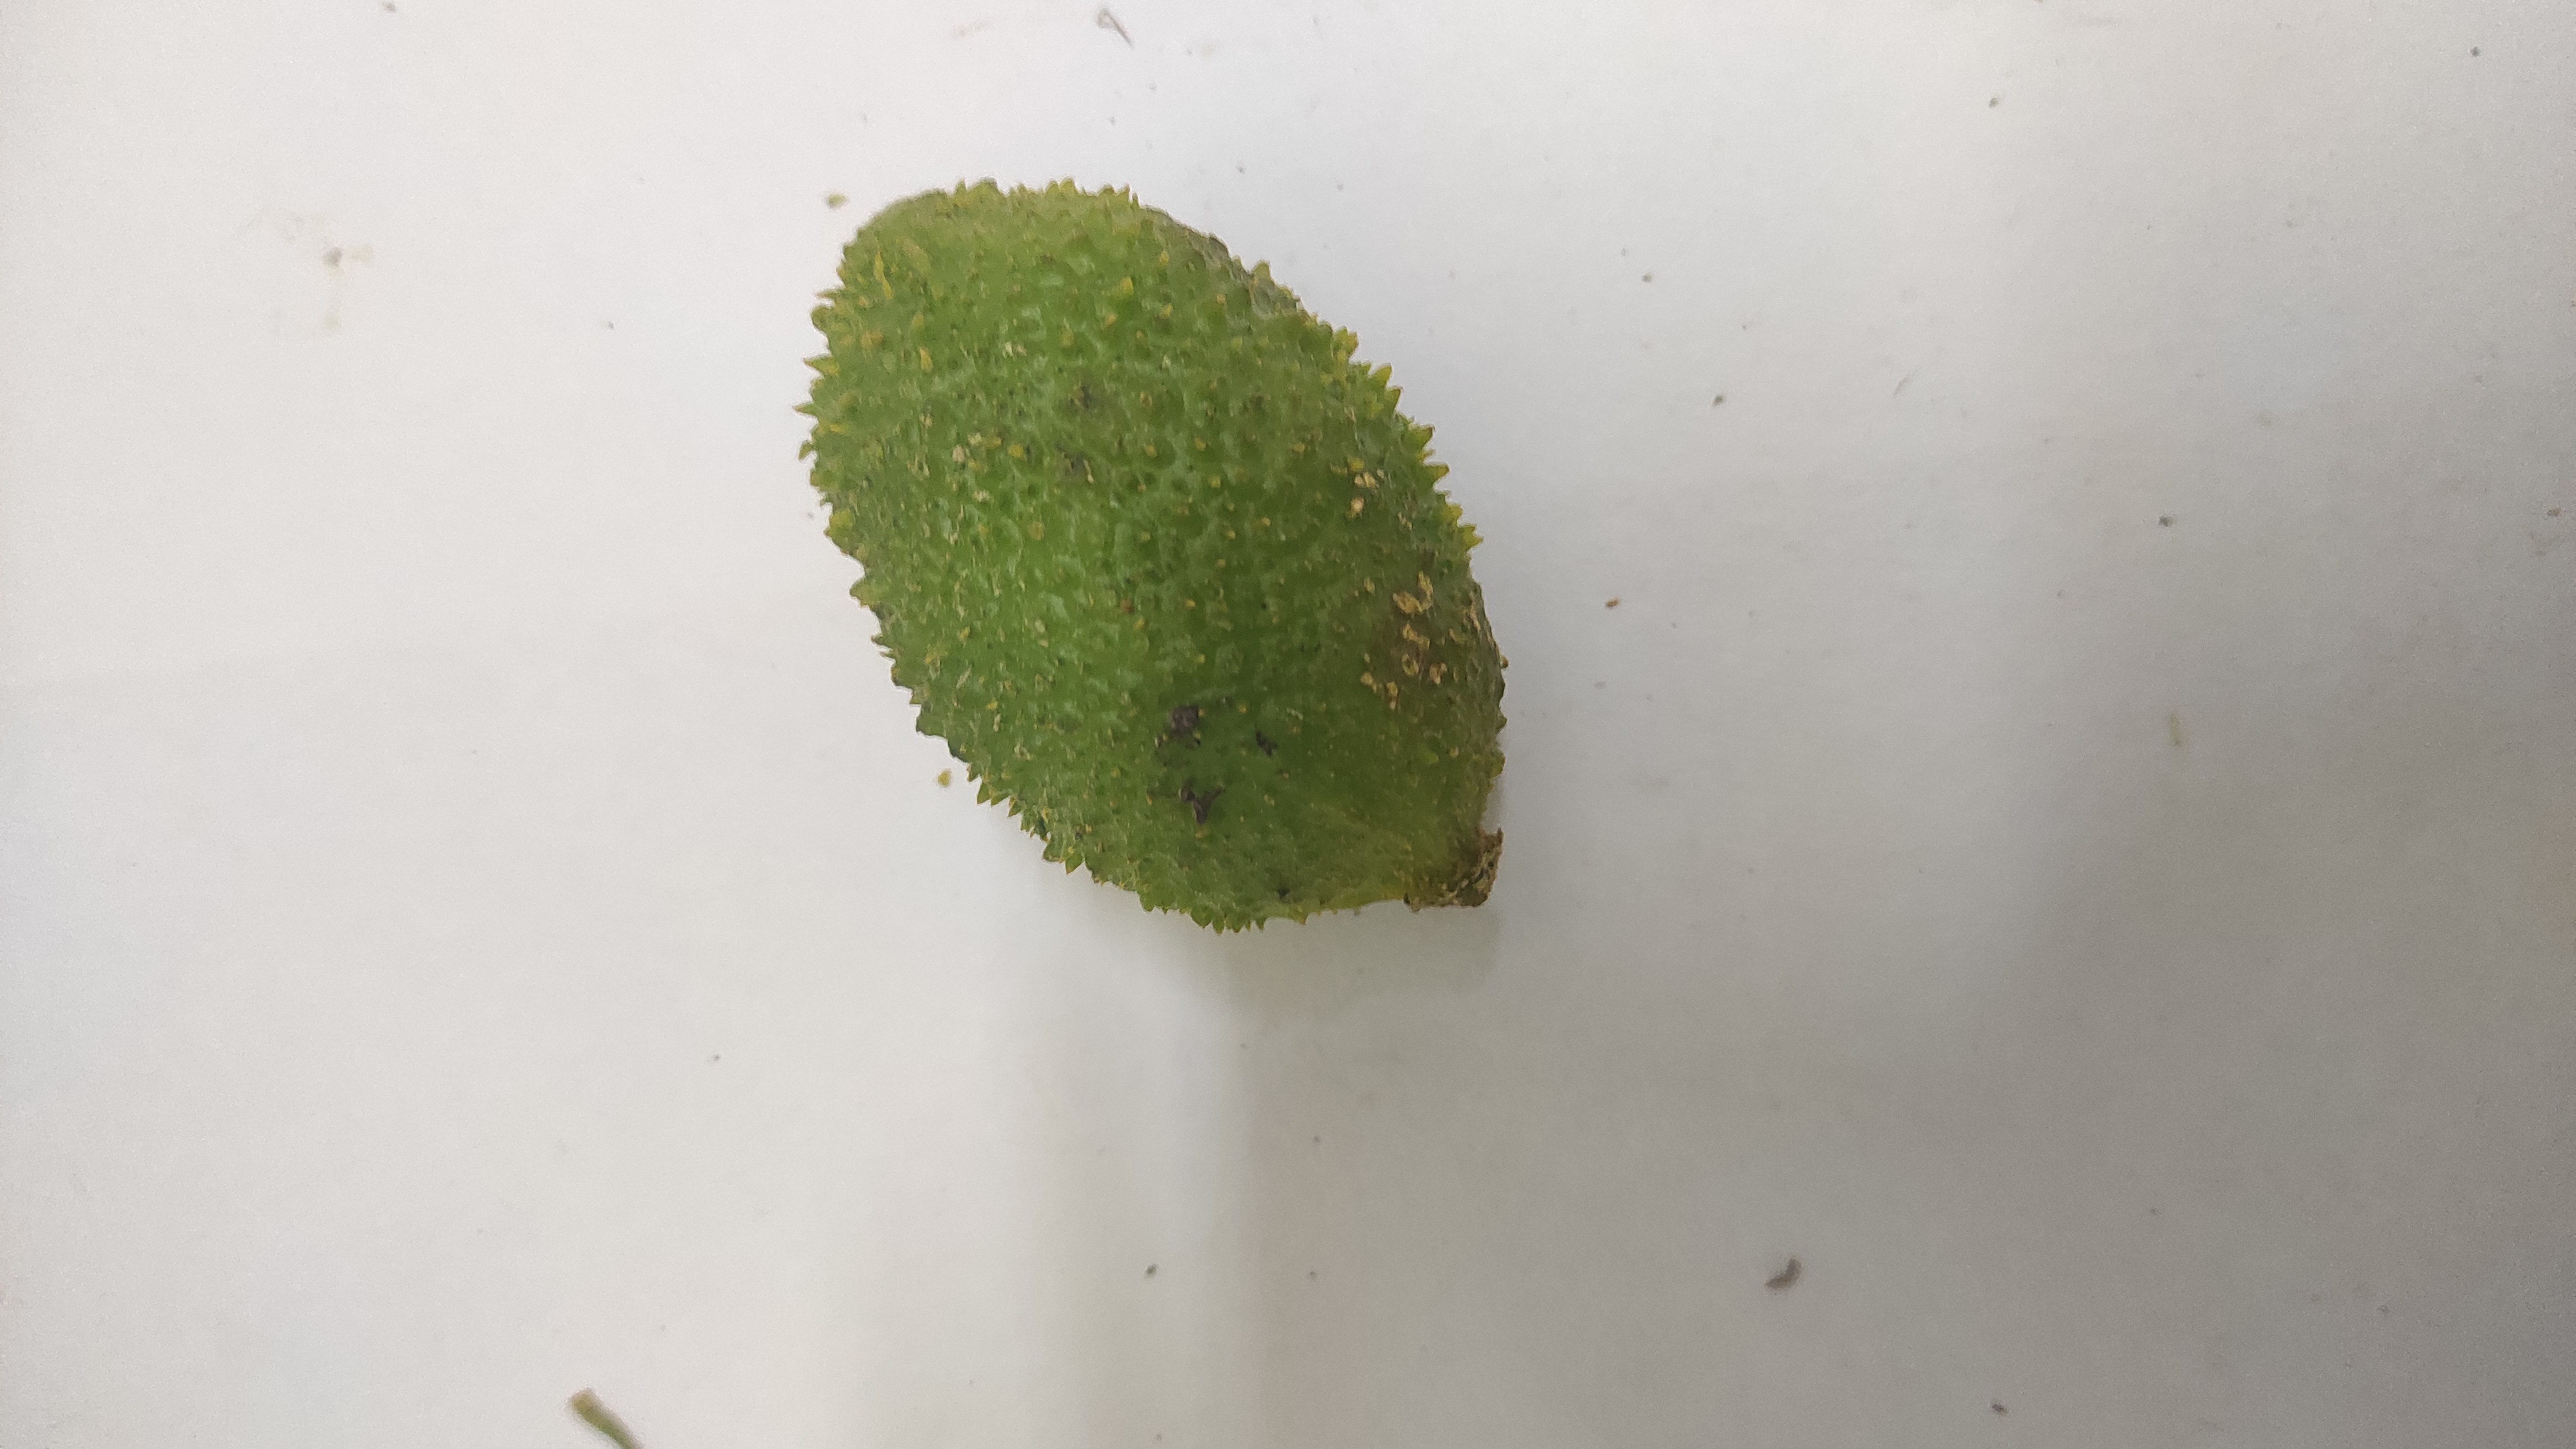
Crop: Spiny Gourd
Condition: Fresh